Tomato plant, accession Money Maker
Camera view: bottom (45 deg); turntable rotation: 330 degrees
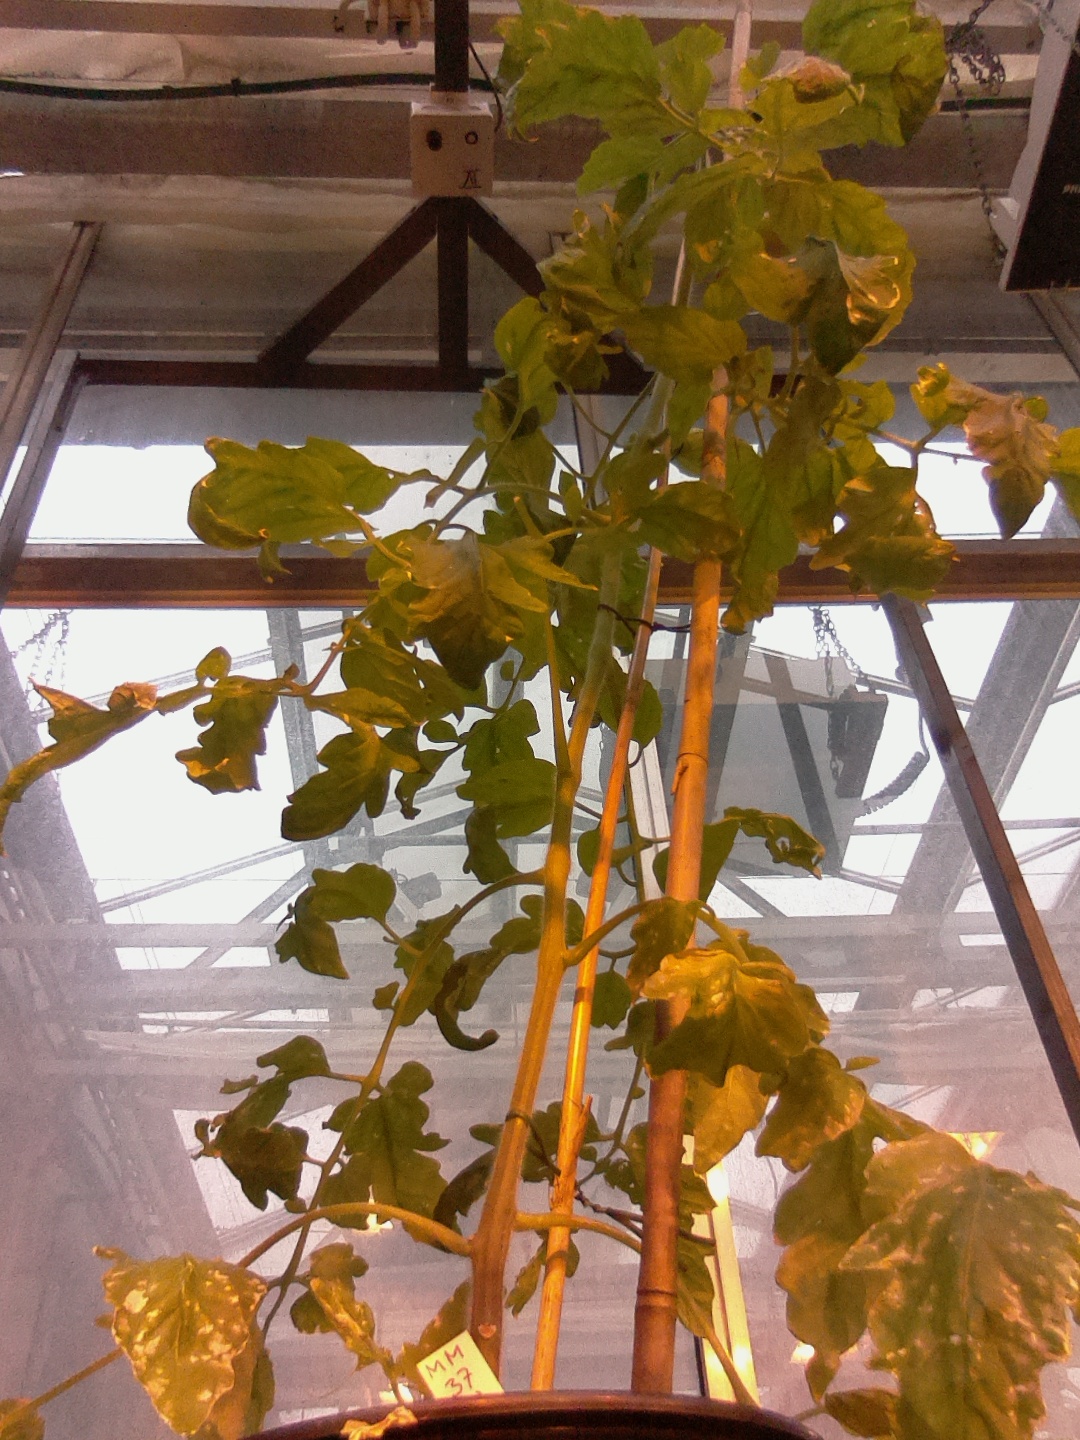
BBCH growth stage 76: 60%-70% of final fruit size